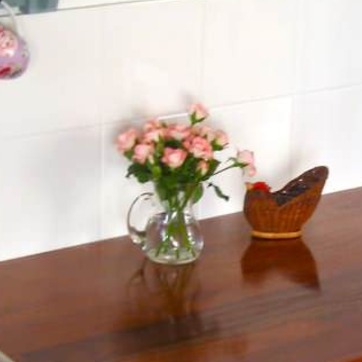
Material: foliage